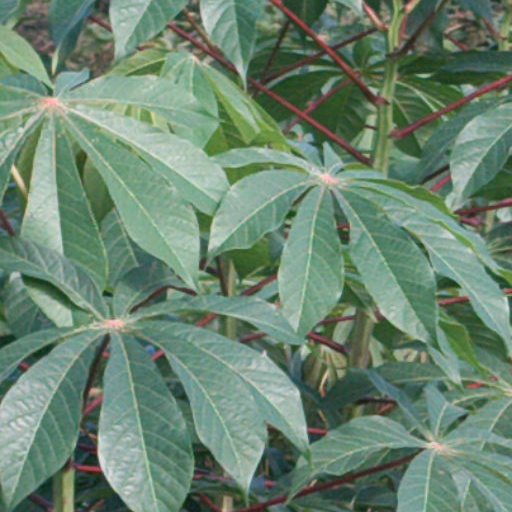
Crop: cassava